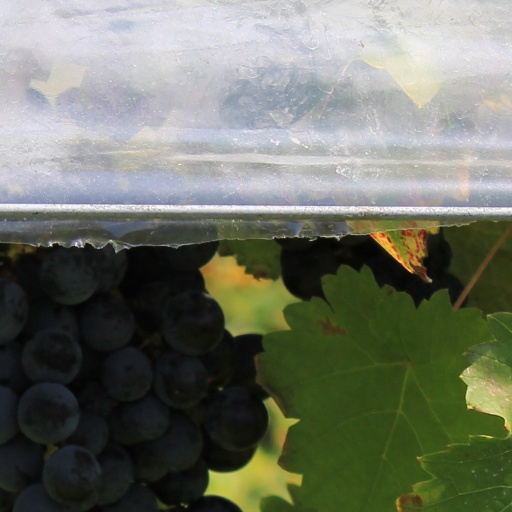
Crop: grape